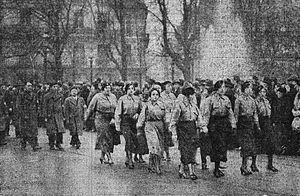
""La délégation des Dames de la Solidarité française"" aux obsèques de Jules Lecomte, camelot du roi mortellement blessé lors des émeutes du 6 février 1934."
La Solidarité française est à la fois un mouvement contestataire, un parti et une ligue française des années 1930 qui se radicalise avant d’être dissoute par le gouvernement du Front populaire.